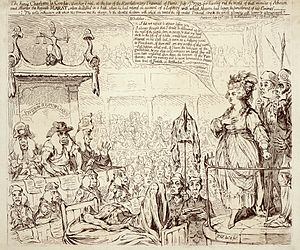
Charlotte Corday / Retssagen
Corday taler under retssagen mod hende.
Marie Anne Charlotte Corday d'Armont, der er kendt og omtalt som Charlotte Corday, myrdede 13. juli 1793 den franske revolutionære leder Jean-Paul Marat ved et knivattentat og blev få dage efter henrettet i guillotinen for mordet.